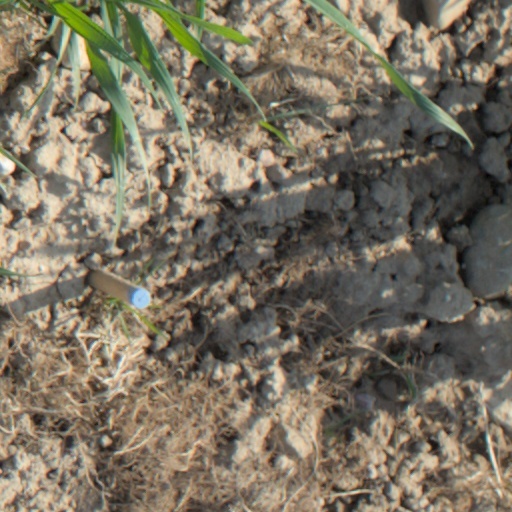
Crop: wheat